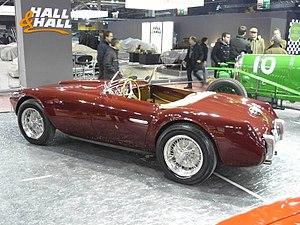
Retromobile 2012
La société Siata, acronyme de Società Italiana Applicazioni Tecniche Auto-Aviatorie, était un petit constructeur italien d'automobiles, créé en 1926 par Giorgio Ambrosini et qui restera en activité en Italie jusqu'en 1970.